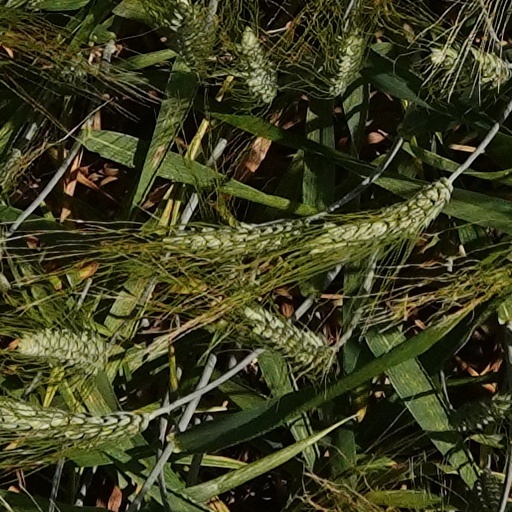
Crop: wheat